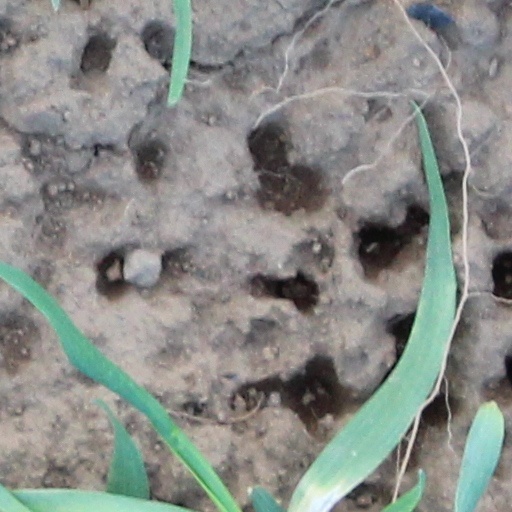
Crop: wheat